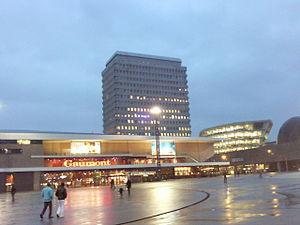
Esplanade du Général de Gaulle à Rennes
Le quartier Centre est le centre historique et géographique de Rennes. Ce quartier rennais est considéré comme un carrefour de mobilité urbaine et périurbaine. Il y vit un grand nombre d'étudiants. Sa population en 2010 est établi par l'Audiar à 21 762 habitants ce qui fait de ce quartier le second plus peuplé de la ville de Rennes.
Rennes /ʁɛn/ est une commune de l'Ouest de la France, chef-lieu du département d’Ille-et-Vilaine et de la région Bretagne. La ville se situe en Haute-Bretagne — partie orientale de la Bretagne — à la confluence de l’Ille et de la Vilaine. Ses habitants sont appelés les Rennais et les Rennaises.
L’esplanade Charles-de-Gaulle, est une grande place située dans la ville de Rennes.
Le brutalisme désigne un style architectural issu du mouvement moderne, qui connaît une grande popularité entre les années 1950 et 1970 avant de décliner peu à peu, bien que divers architectes s'inspirent encore des principes de ce courant. Il se distingue notamment par la répétition de certains éléments comme les fenêtres, ainsi que par l'absence d'ornements et le caractère « brut » du béton.